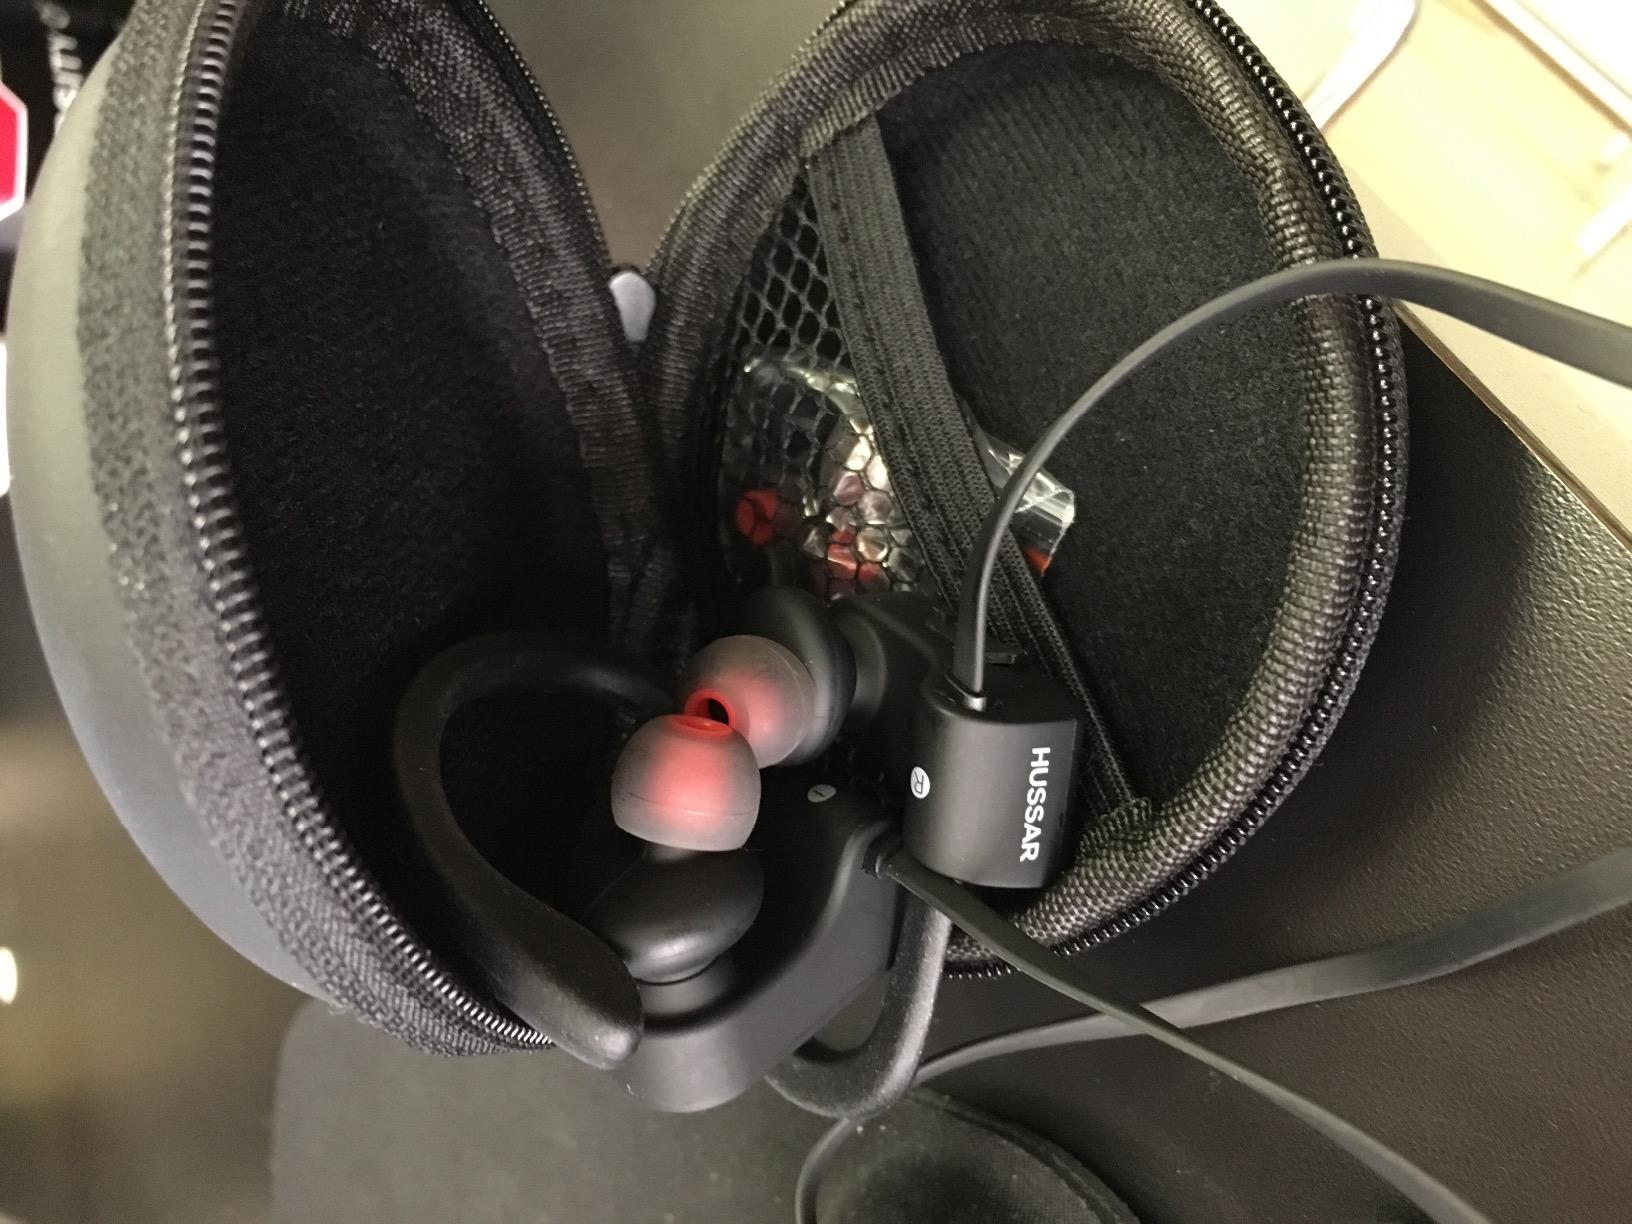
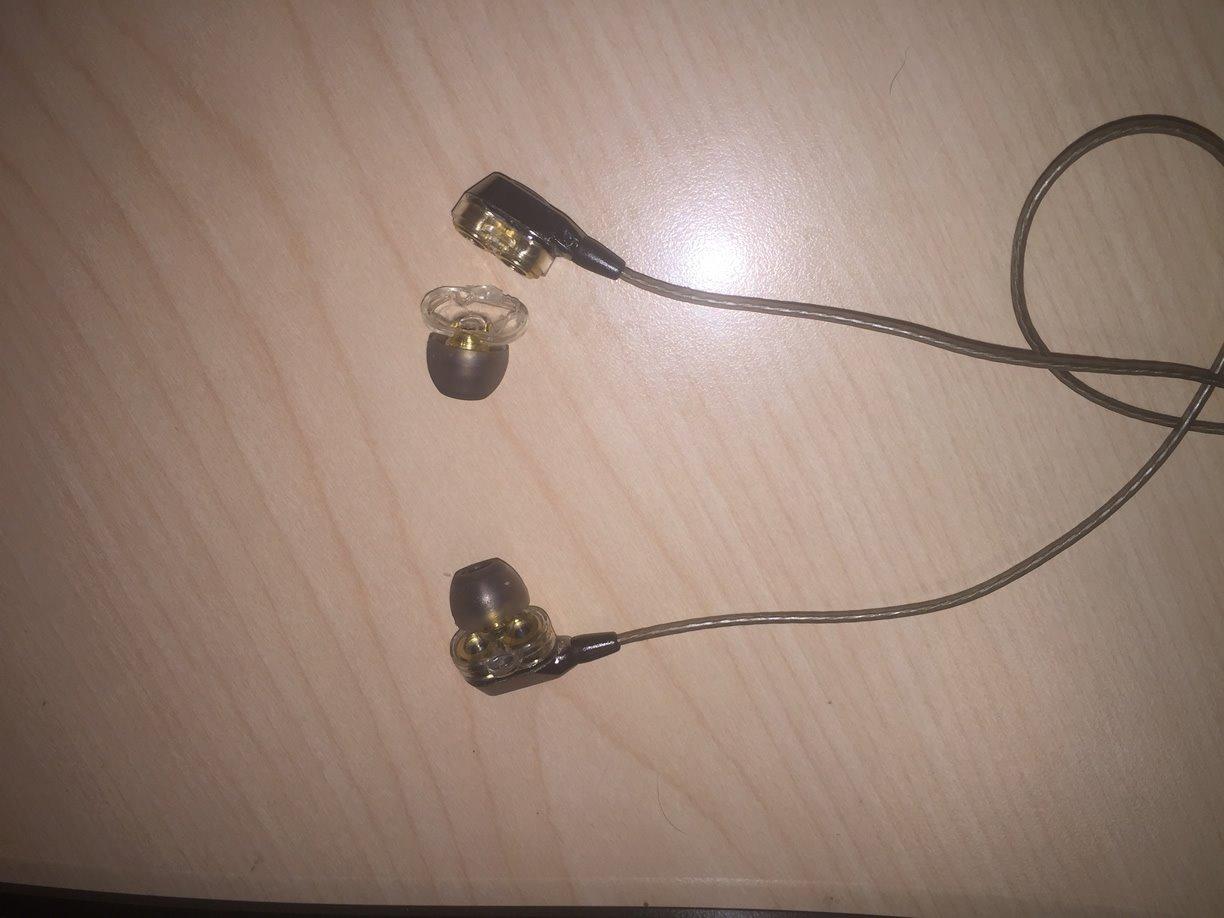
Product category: headphones
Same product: no